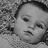
Emotion: sad